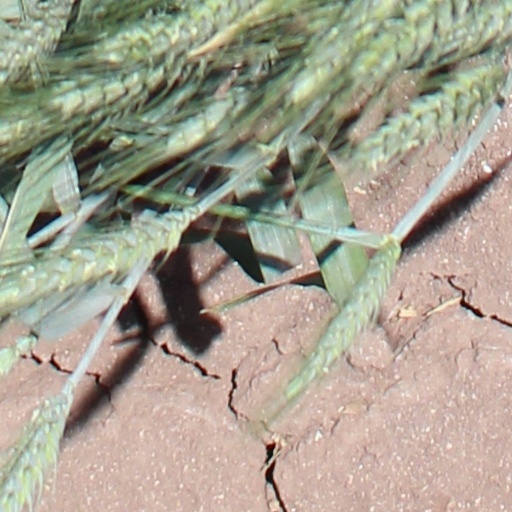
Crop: wheat